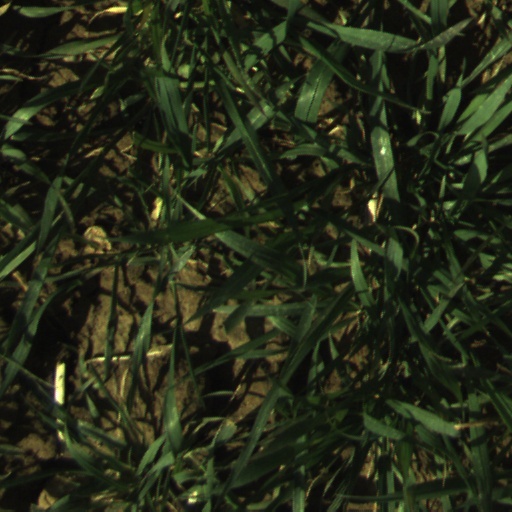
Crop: wheat